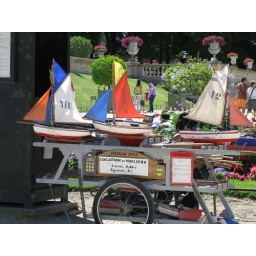
Playing with the model sail boats in the pond